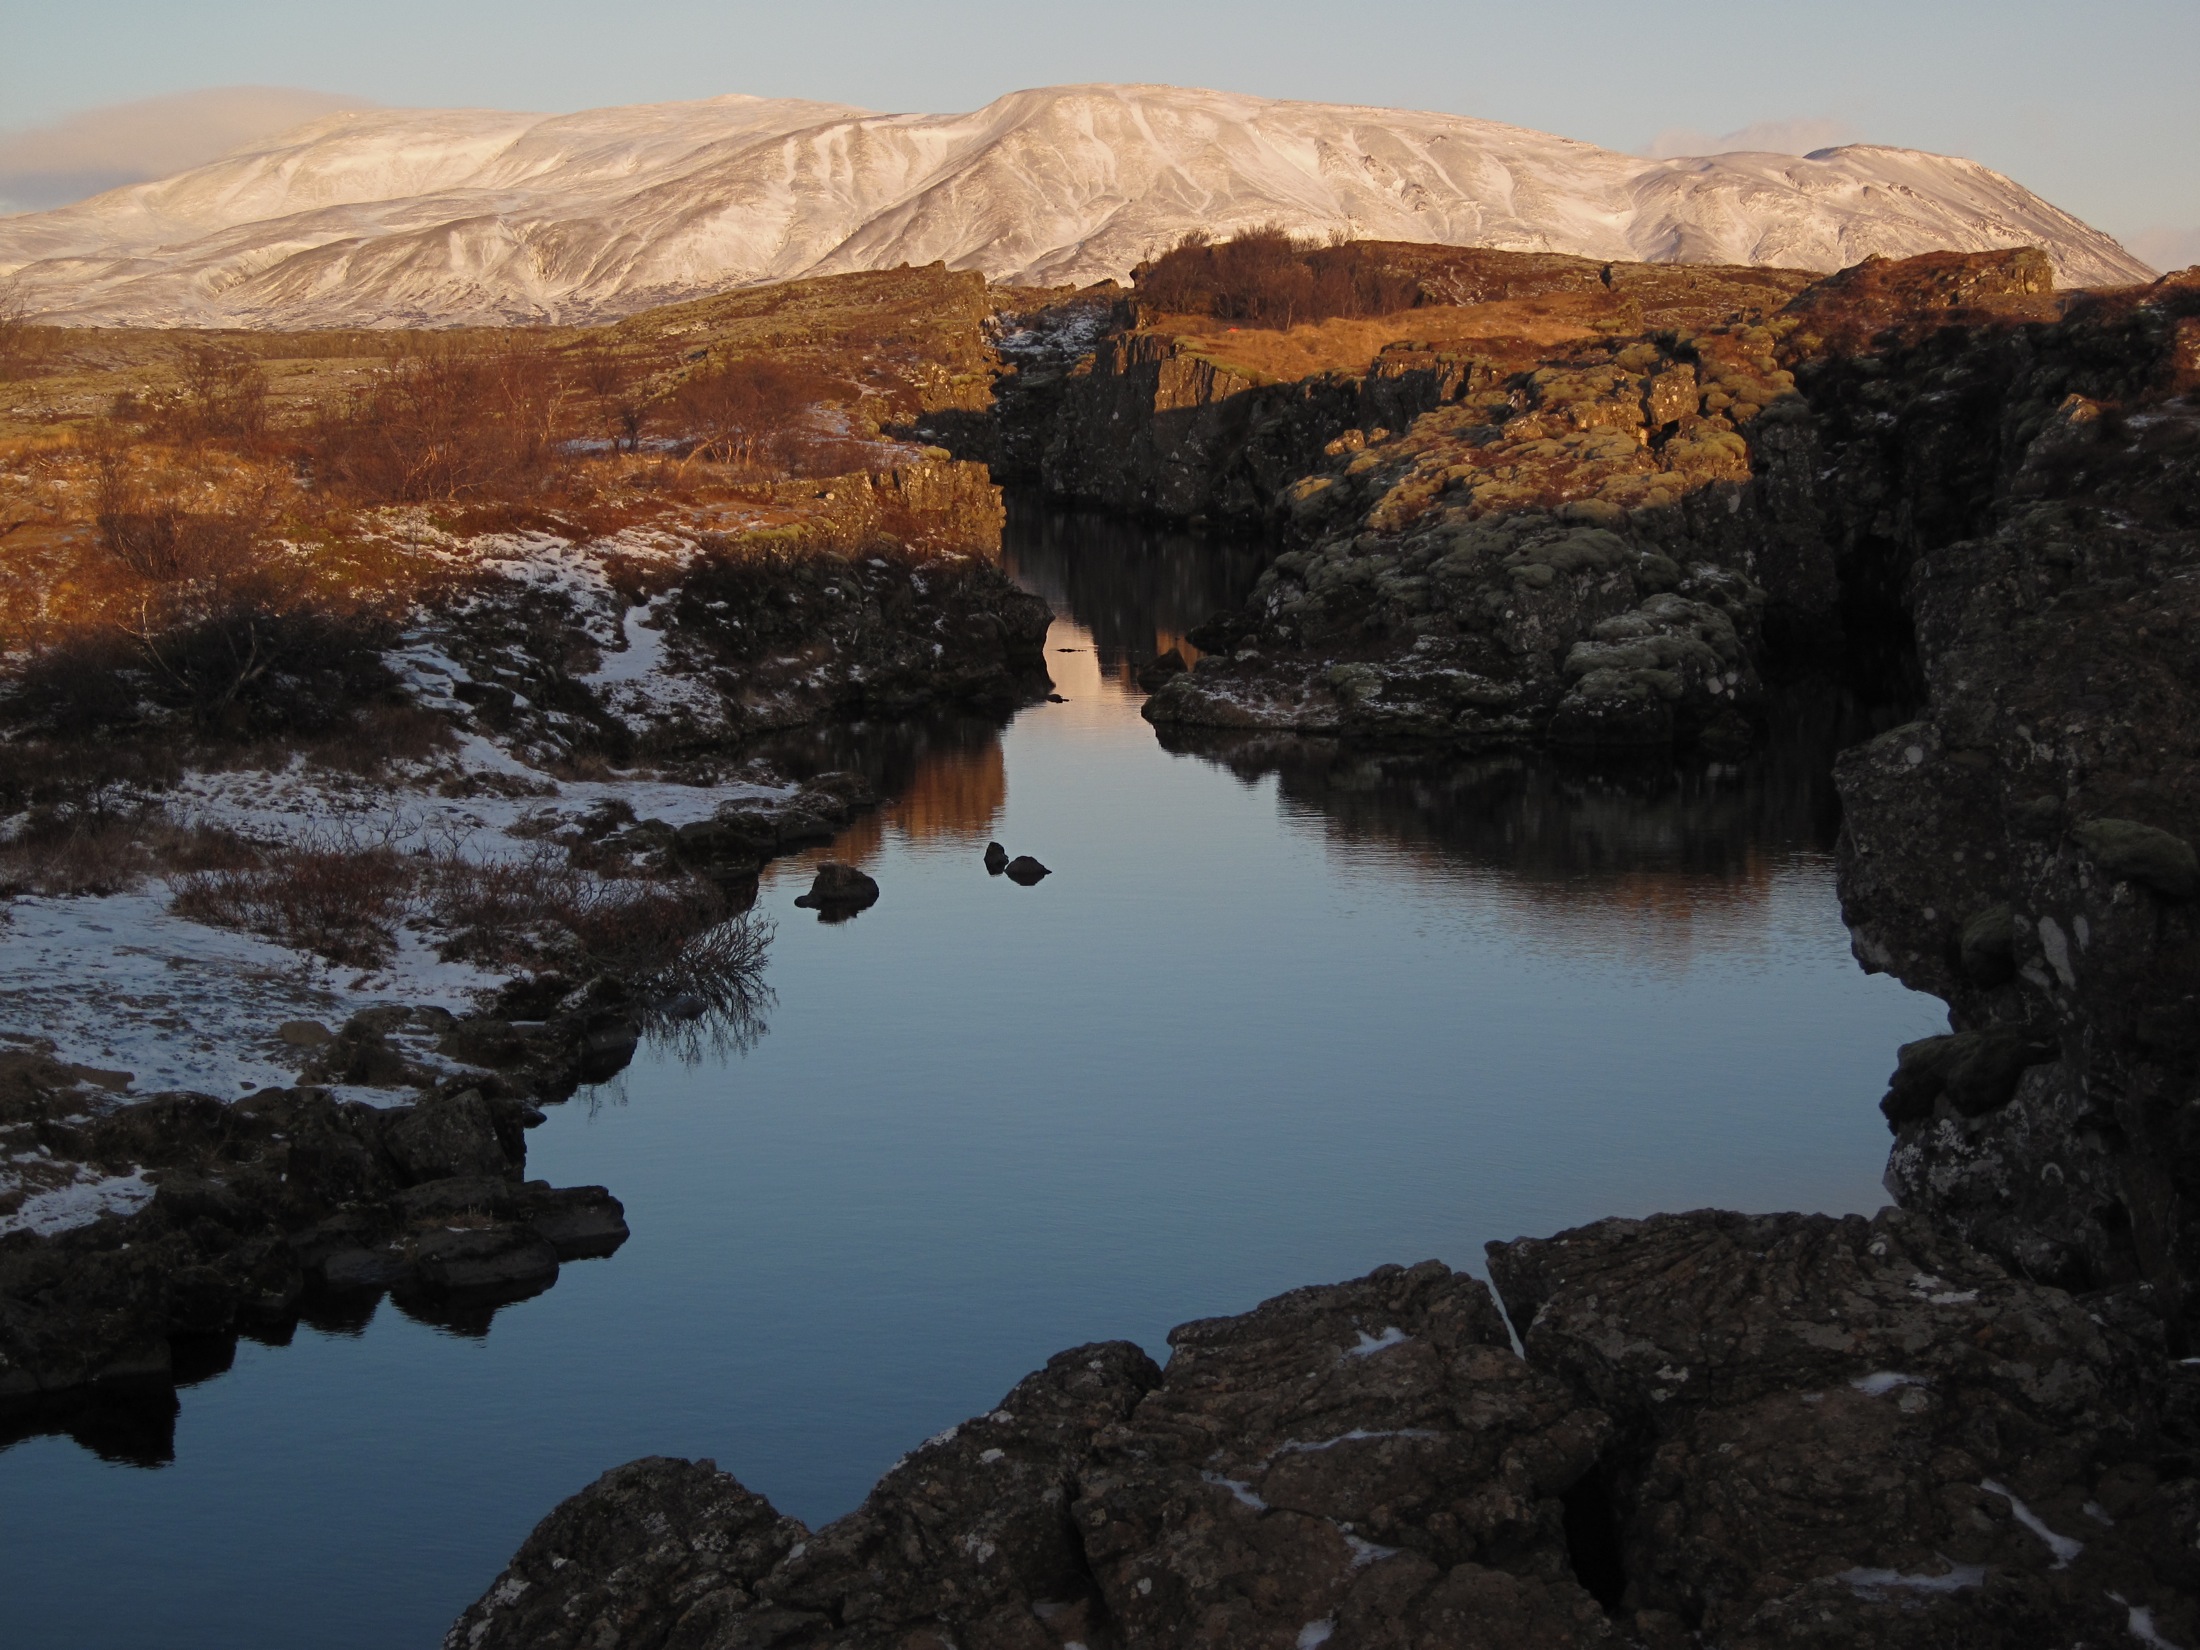
landscape, sea, coast, water, nature, rock, wilderness, mountain, lake, river, valley, cliff, reflection, iceland, reservoir, terrain, body of water, geology, loch, wadi, landform, geographical feature, mountainous landforms